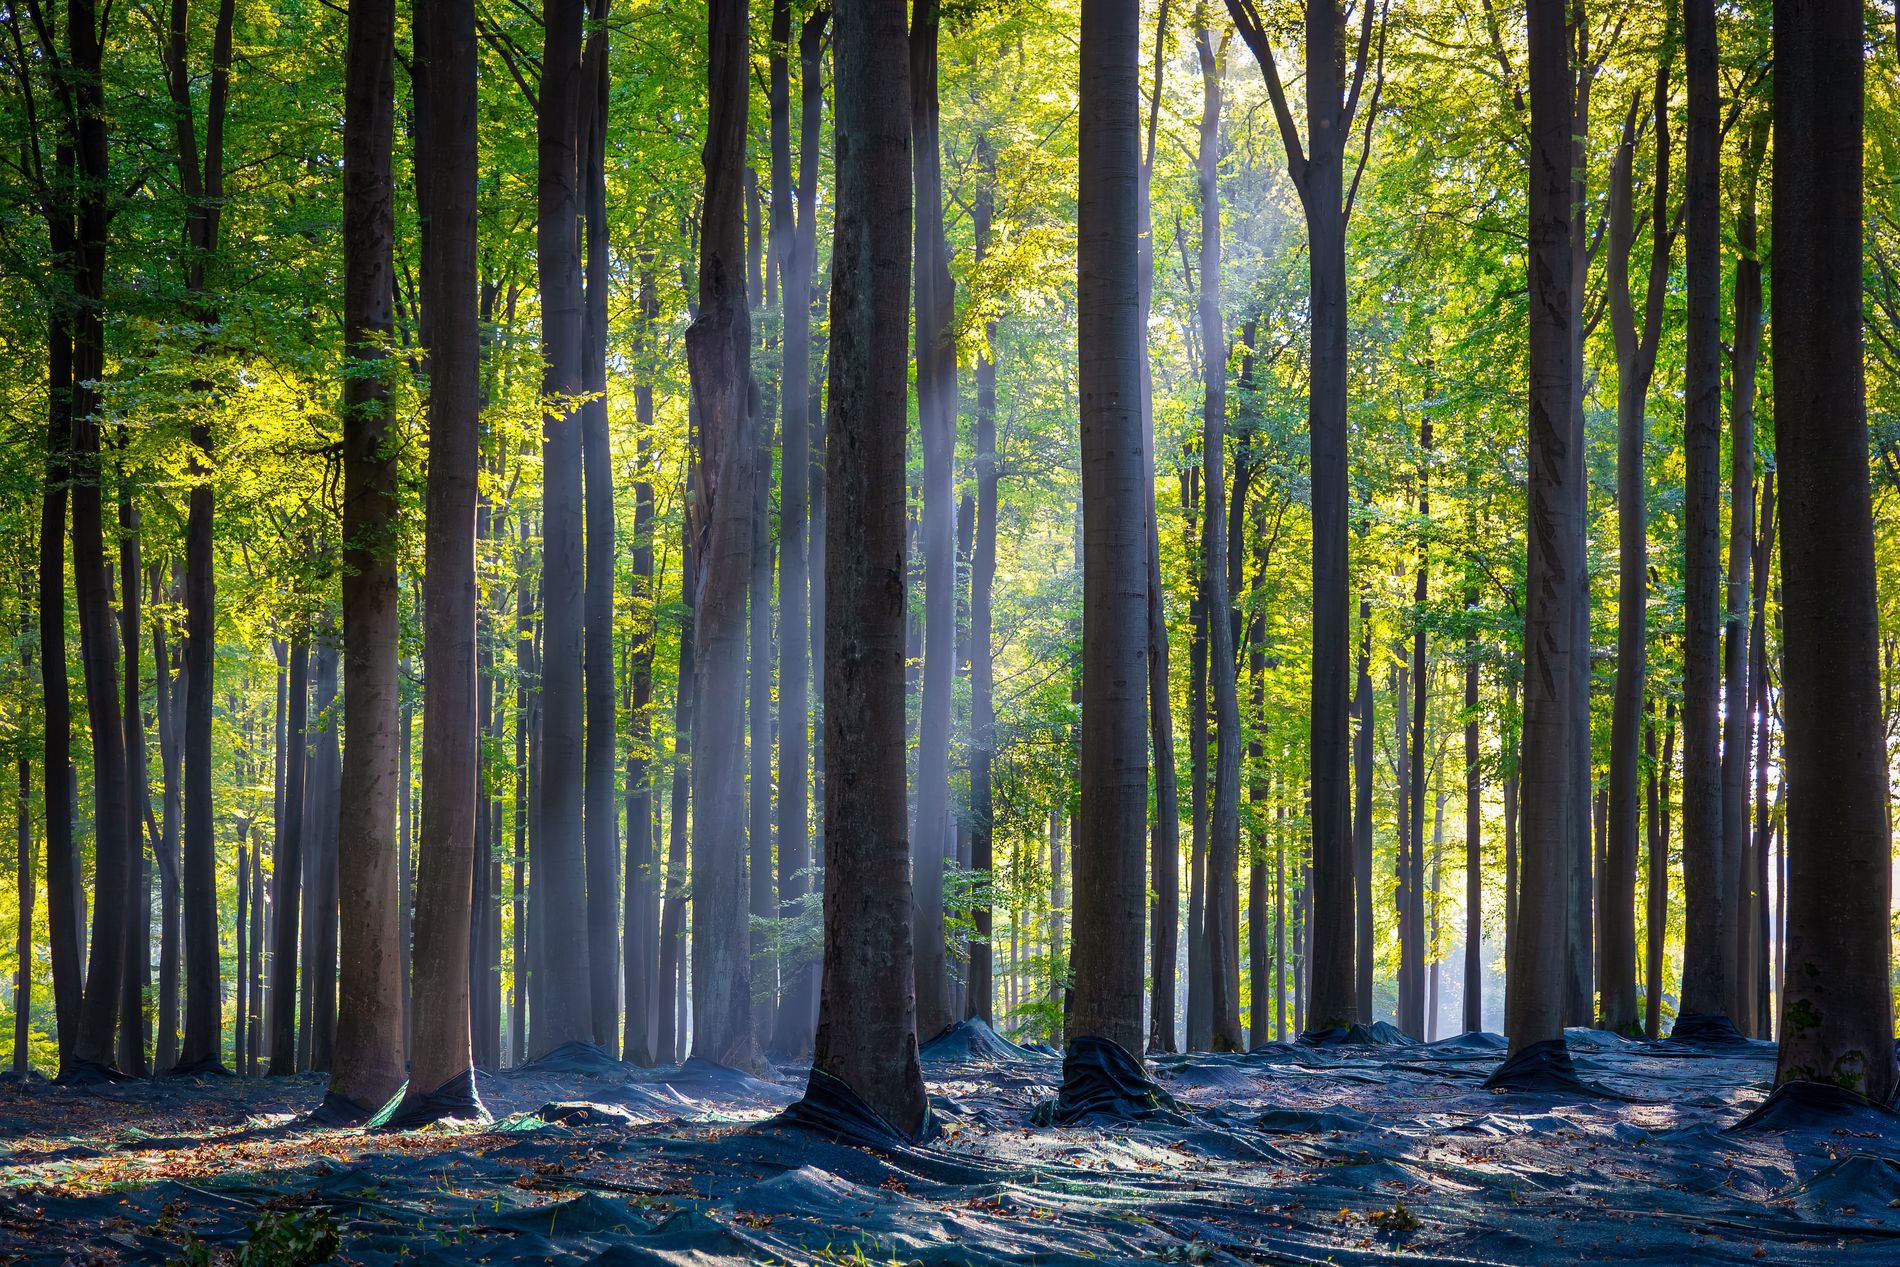
Wide Jungle.
The image depicts a jungle scene bathed in daylight, with tall trees stretching skyward and filling the view.
A landscape image captures a panoramic view of the jungle, where daylight streams gracefully through the dense canopy of towering trees. The color palette includes earthy tones of greens, hints of blue, and sunlight, creating a serene atmosphere.
Labels: Plant, Vegetation, Land, Nature, Outdoors, Tree, Woodland, Grove, Scenery, Sunlight, Landscape, Rainforest, Ground, Jungle, Sky, Water
Camera: Canon Canon EOS R
Lens: EF24-105mm f/4L IS USM, Canon EF 24-105mm f/4L IS
Aperture: F4.5
Exposure: 1/160 sec
ISO: 1000
Focal length: 73.0 mm